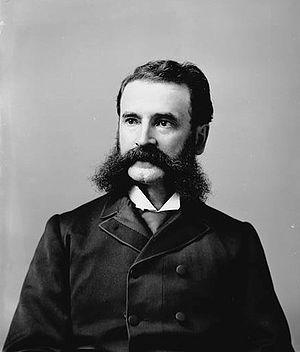
Charles-Alphonse-Pantaléon Pelletier, né le 22 janvier 1837 à Rivière-Ouelle et mort le 29 avril 1911 à Sillery, est un homme politique canadien.
Oscar Pelletier est un officier militaire canadien-français.